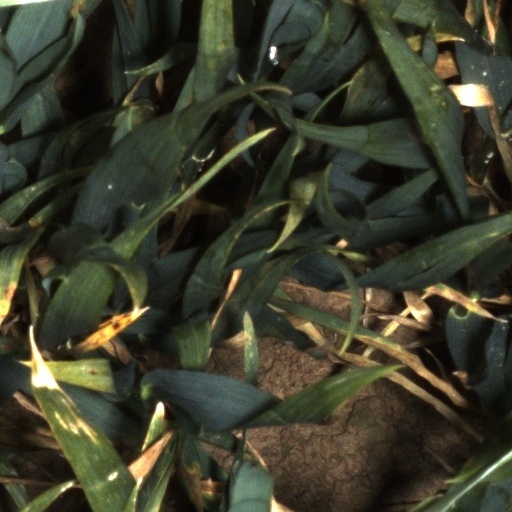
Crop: wheat